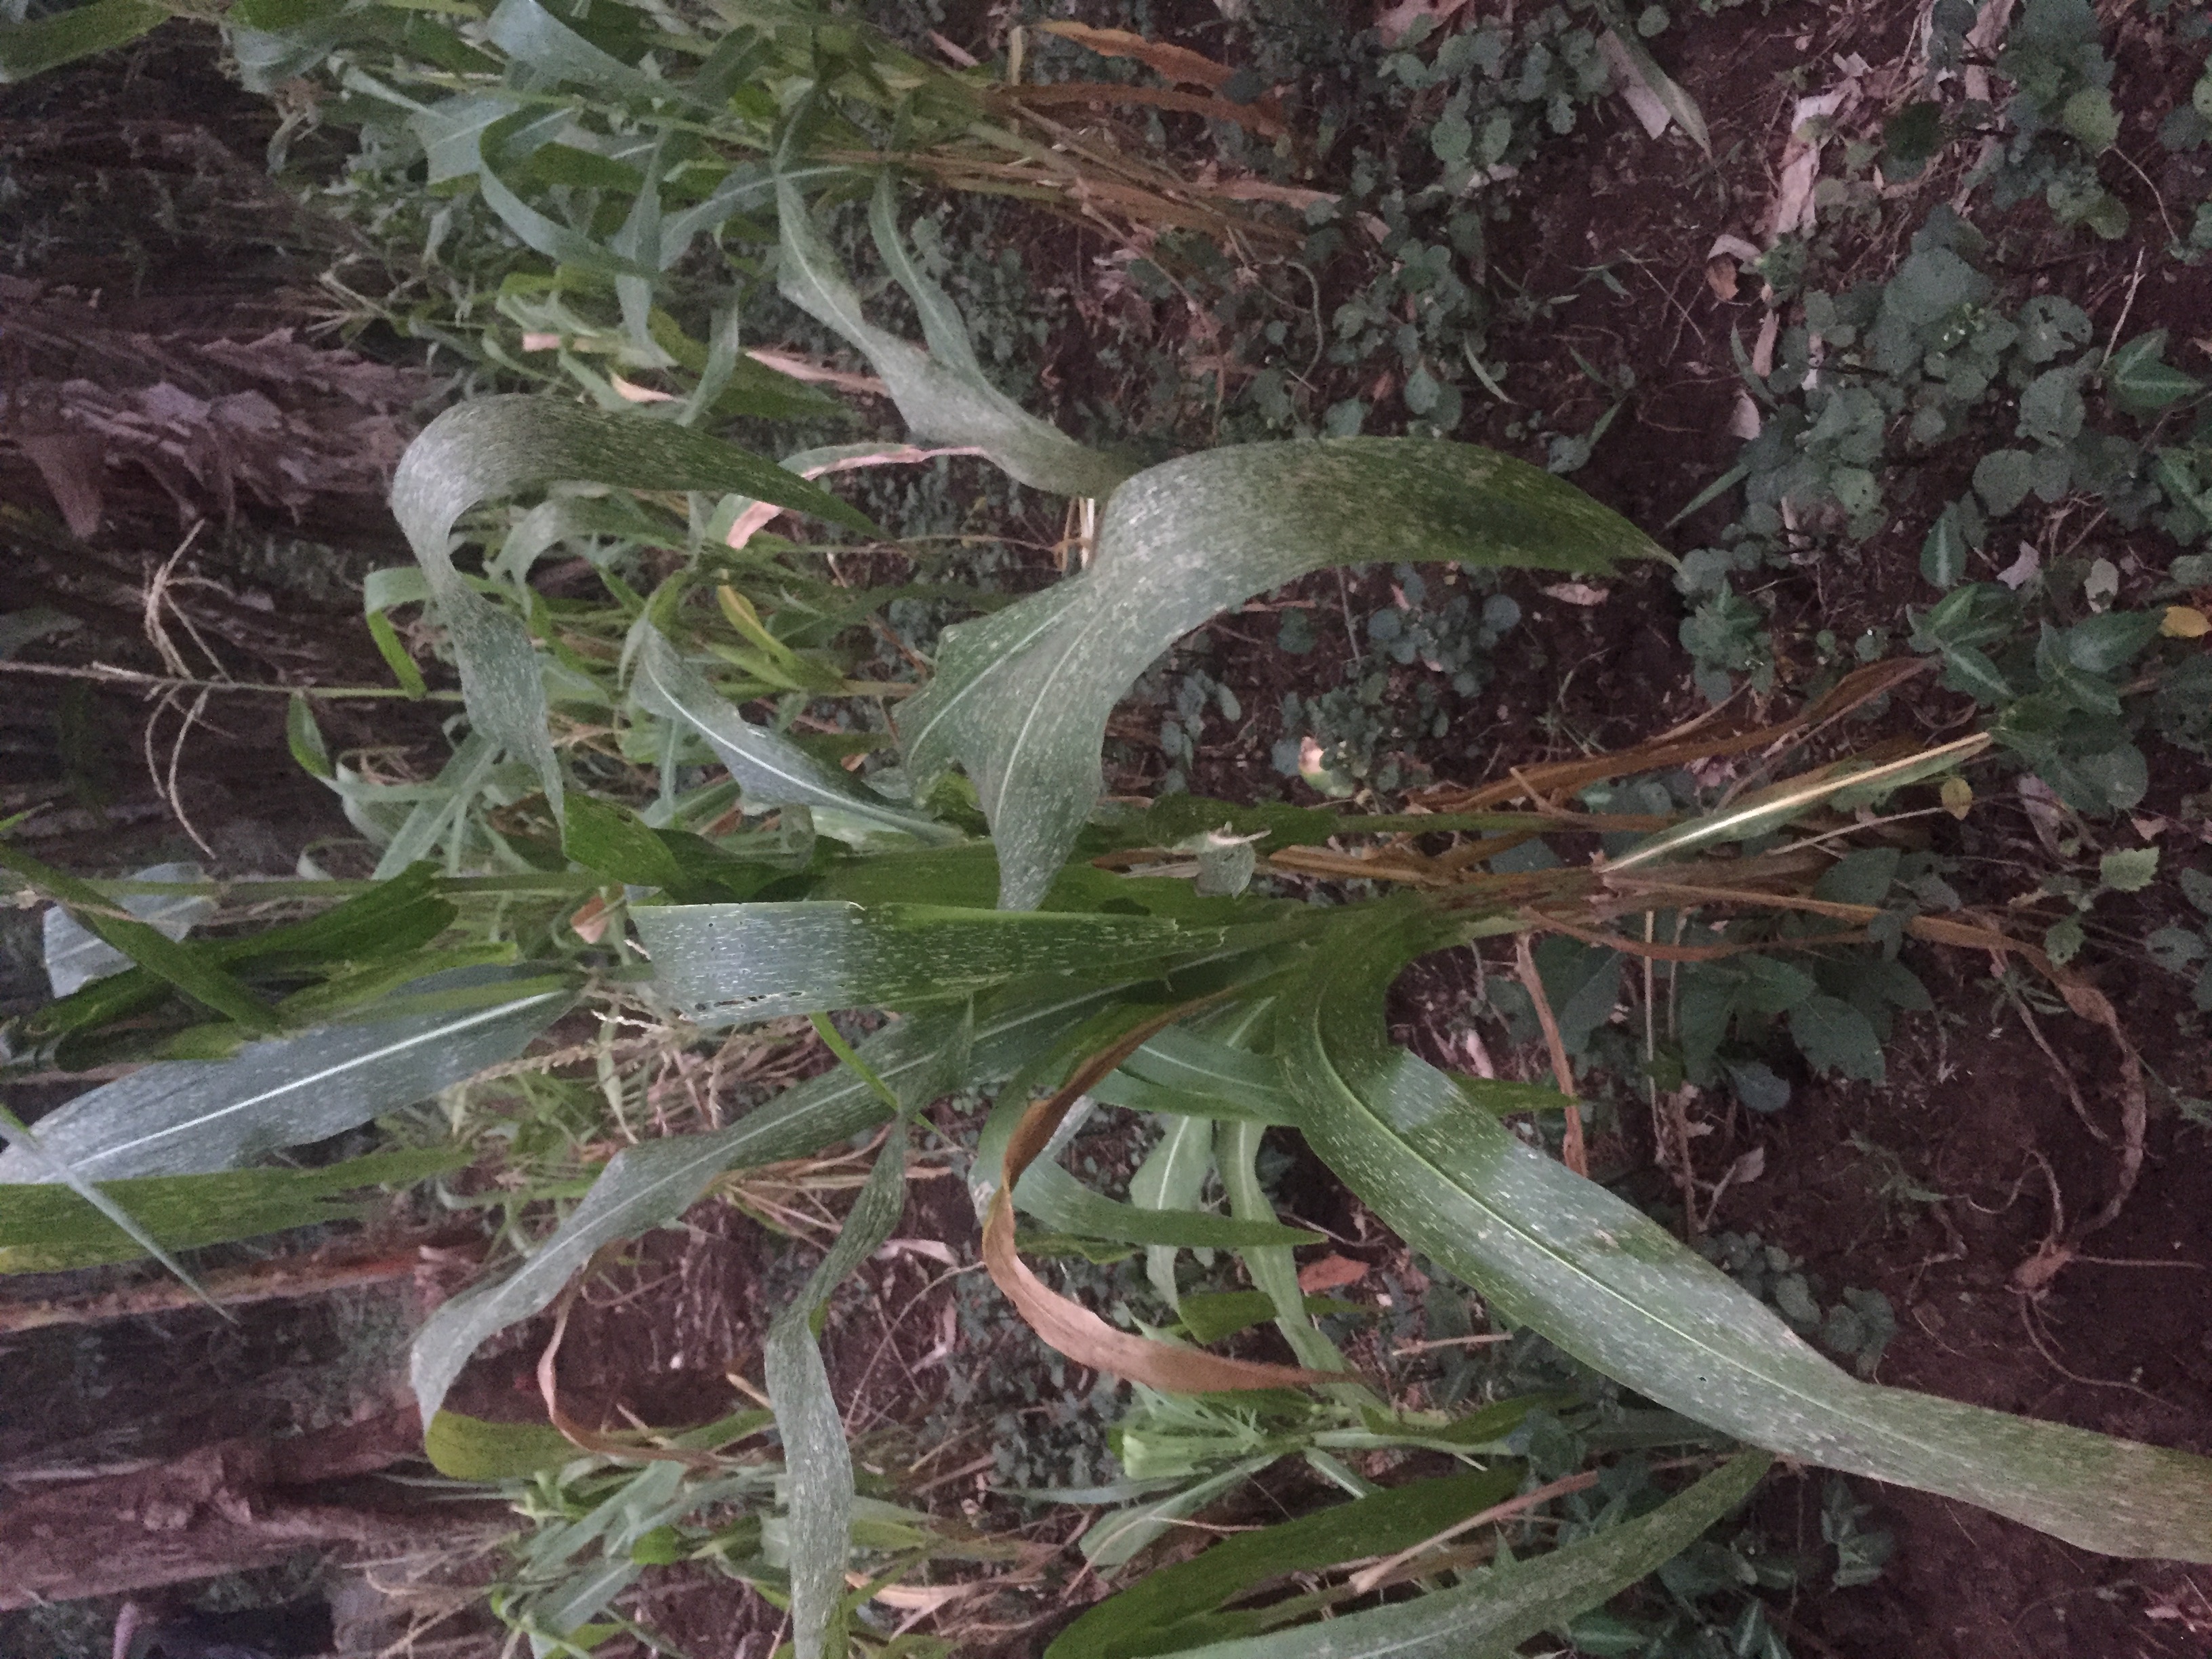
Label: helminthosporium_leaf_blight